Manuel Rocha

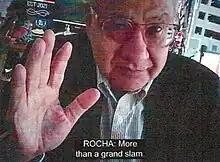
Rocha in a meeting with an undercover FBI agent

On December 1, 2023, Rocha was arrested in Miami, Florida, where he was living, and charged with acting as an illegal agent of the Cuban government.Federal law requires people doing the political bidding of a foreign government or entity inside the U.S. to register with the Justice Department, which in recent years has stepped up its criminal enforcement of illicit foreign lobbying.